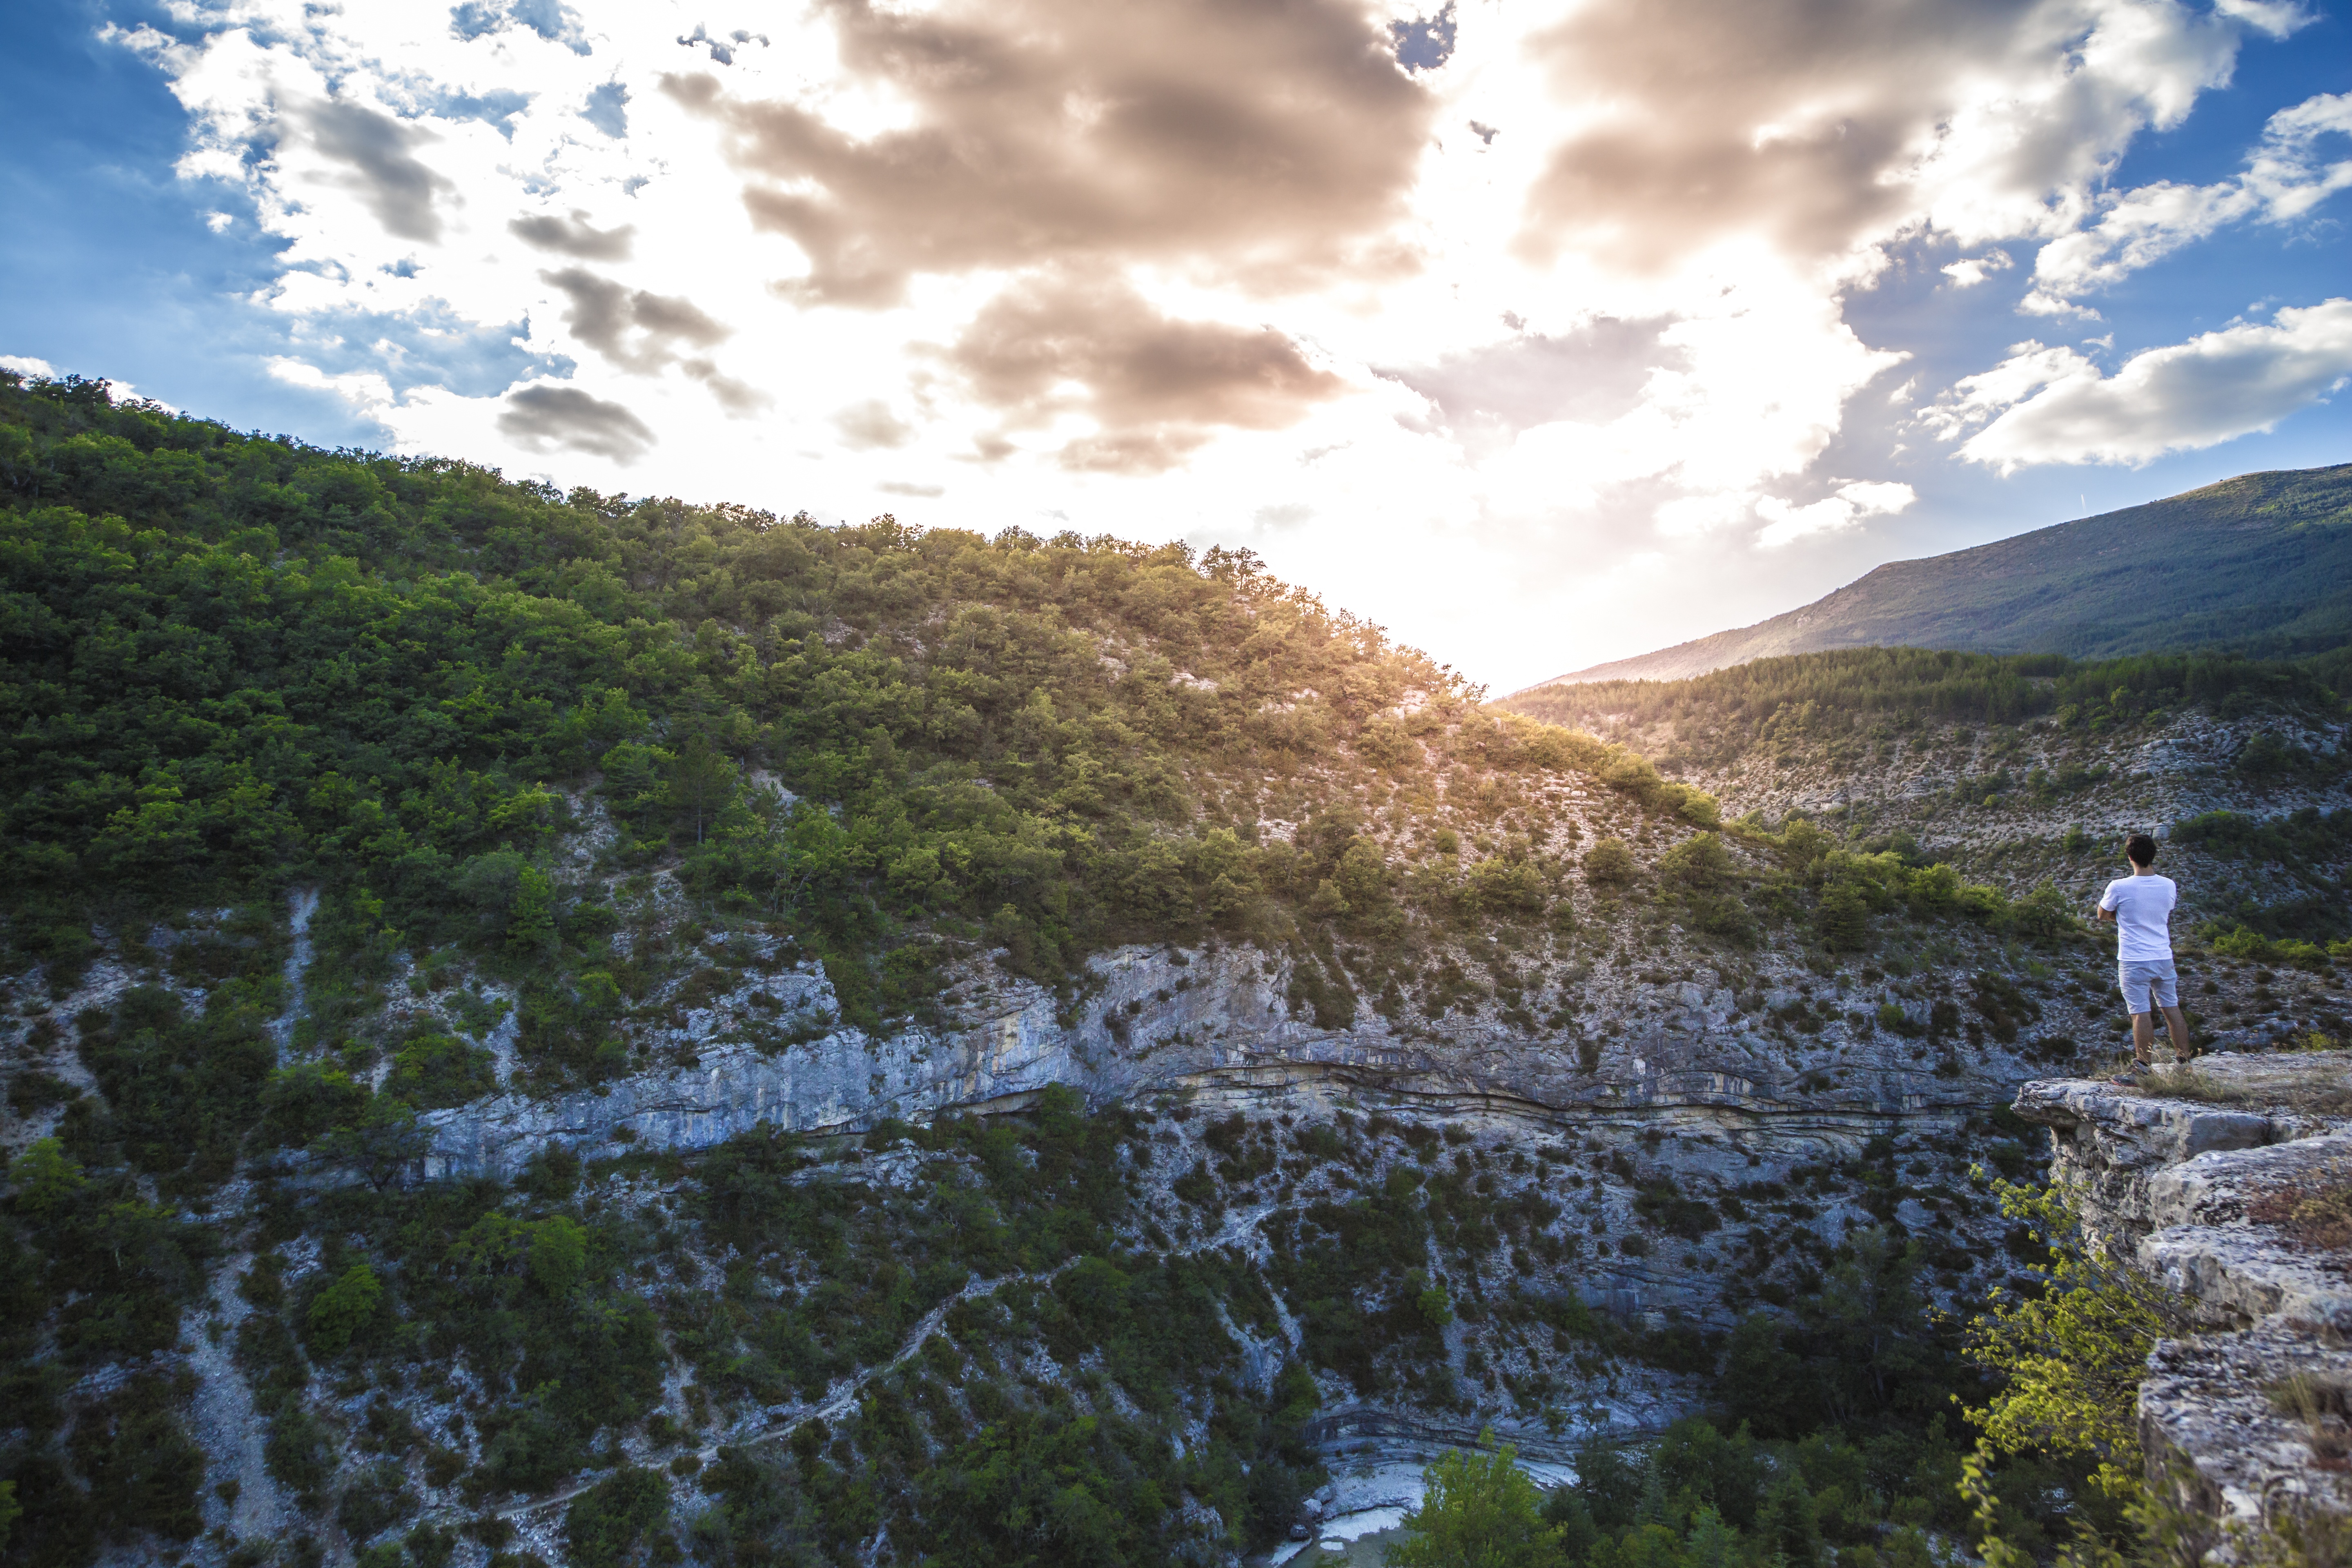
landscape, nature, wilderness, mountain, cloud, meadow, sunlight, lake, escape, adventure, valley, mountain range, panorama, travel, reflection, color, holiday, blue, fjord, trip, highland, plateau, side, loch, ecosystem, gorges du verdon, mountainous landforms